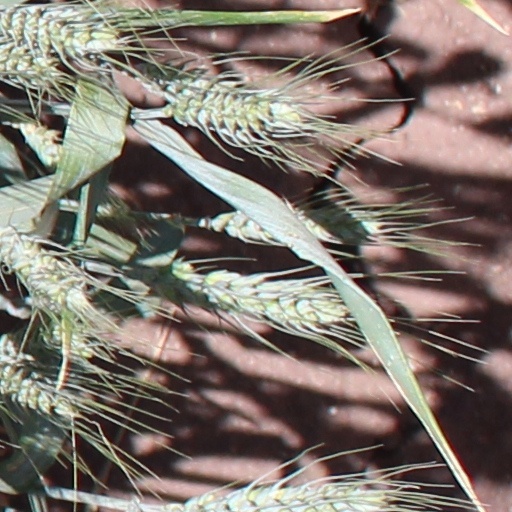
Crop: wheat